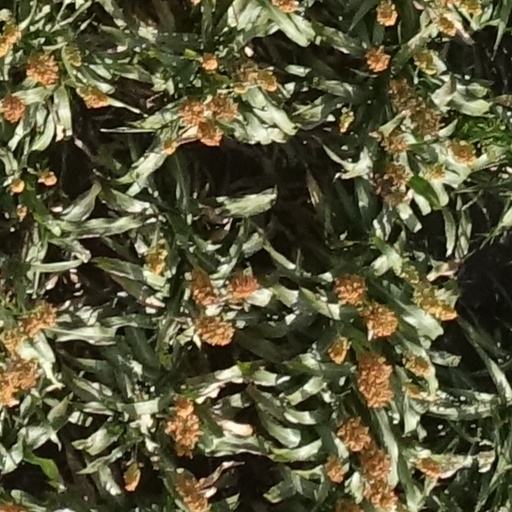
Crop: sorghum